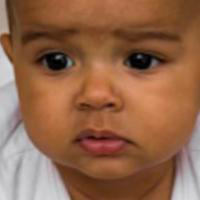
Age group: age 01-10